Firefly (airline)

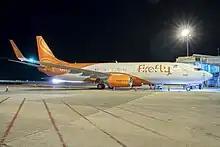
Firefly’s Boeing 737-800 in the airline's updated livery

Following the cessation of Firefly’s jet operations in 2011, the airline refocused on its core regional turboprop services. Its fleet expansion plans included an order by parent company Malaysia Airlines in December 2012 for 36 ATR 72-600 aircraft, with 20 allocated to Firefly and 16 to MASwings. These modernized aircraft were intended to bolster Firefly’s domestic and regional connectivity by enhancing its capabilities on short-haul routes. However, two Boeing 737-400 jets remained under Firefly's charter division until they were retired in 2014.